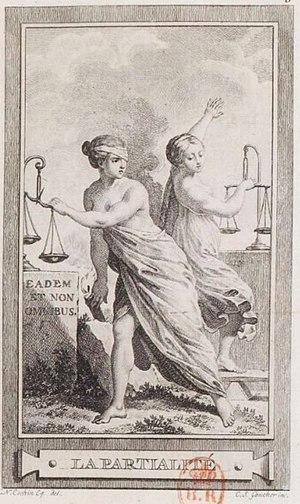
La partialité illustration de Charles-Nicolas Cochin dans Iconologie, ou Traité de la science des allégories / ... en 350 figures gravées avec les explications relatives à chaque sujet par Gaucher.tome 4 1796.
L'impartialité est l'absence de parti pris. Elle est généralement associée à la neutralité, l'équité, l'objectivité et à la notion de justice.